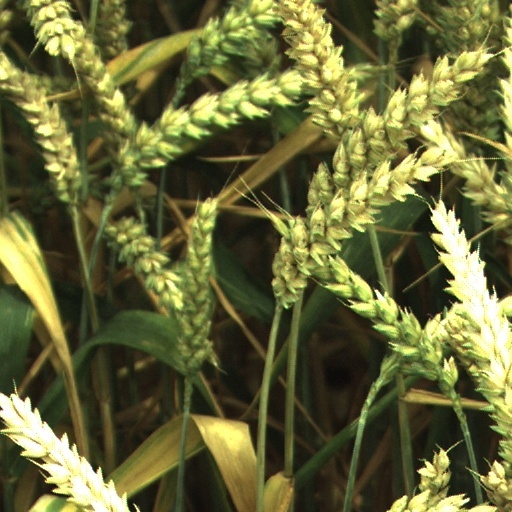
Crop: wheat